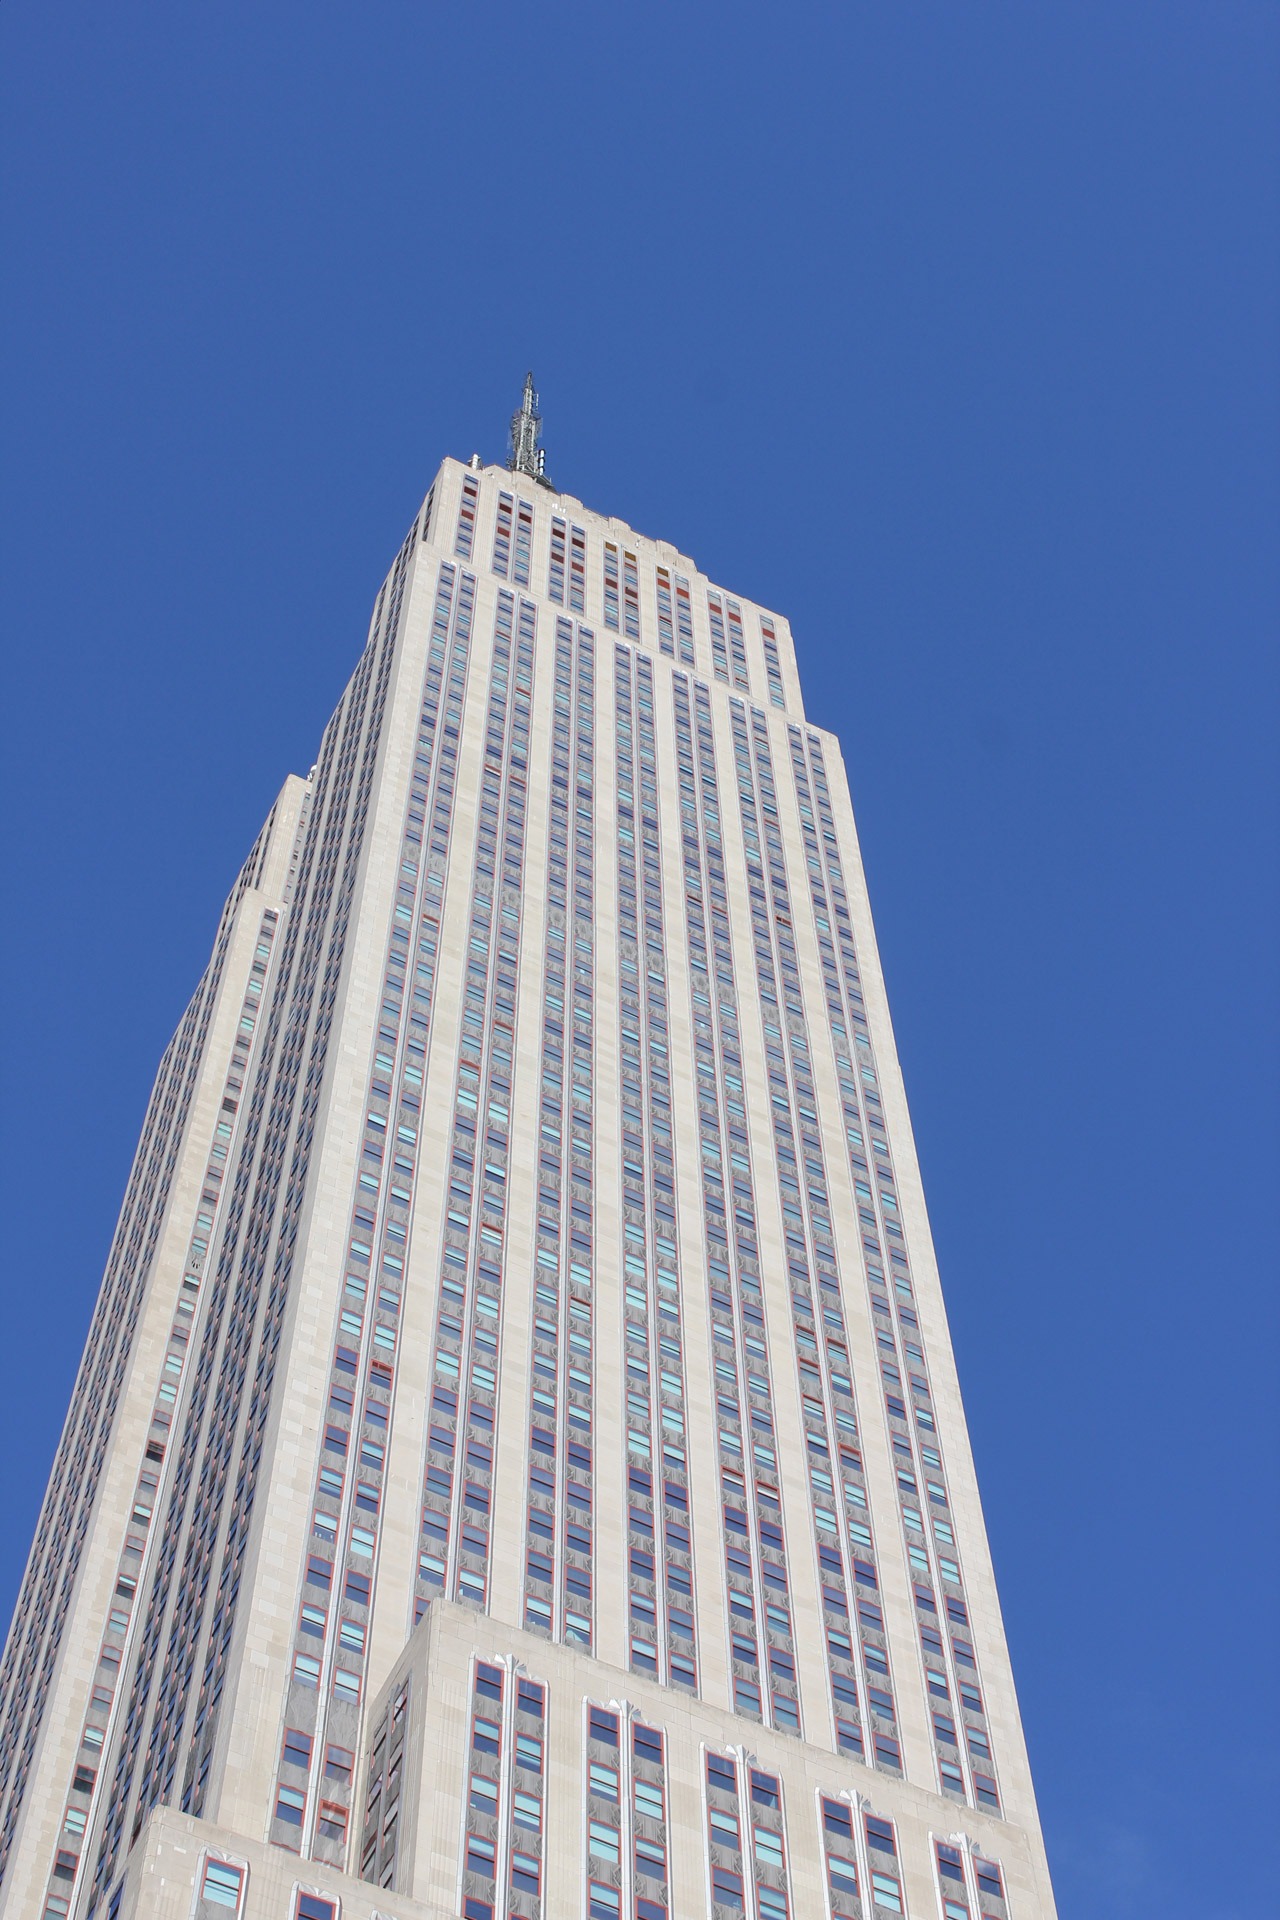
building, city, skyscraper, urban, new york, manhattan, new york city, high, tower, nyc, landmark, facade, metropolitan, historic, tourism, empire state building, tower block, silver, tall, ny, famous, midtown, metropolitan area